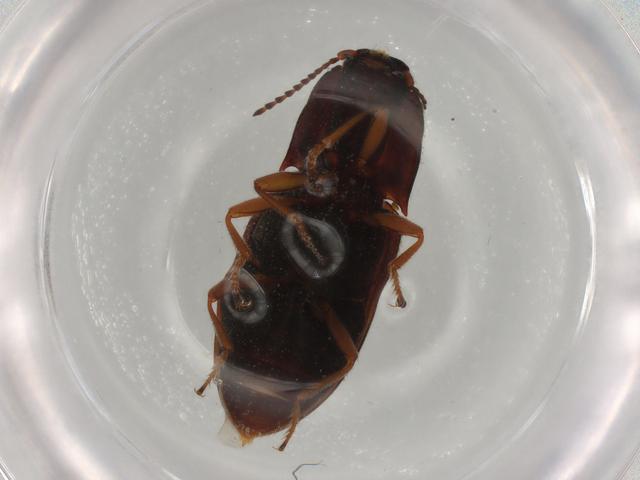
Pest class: clickbeetles_wireworms